Gyomaendrőd

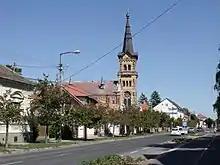
Sacred Heart of Jesus Catholic Church

In Gyoma there is a mighty edifice standing out loftily, the Sacred Heart of Jesus Catholic Church. It's the Jerusalem of the local Roman Catholic community. On 8 April 1848 a huge fire broke out and the Catholic Church burnt down to the ground along with its parish and many houses. The new church and presbytery was established in 1862. The foundation stones of the current church were laid on 1 May 1877 according to the design of Alajos Hauszmann, professor of the University of Technology. With the plans there were documents enclosed conveying information on the erstwhile circumstances of the era and disclosing the names and data of religious and secular magistrates. The church was built in neo-Renaissance style and the high altar picture depicts the Sacred Heart of Jesus. It has a painted coffered ceiling and in the altars the relics of Saint Innocent and Saint Faustina are to be found.